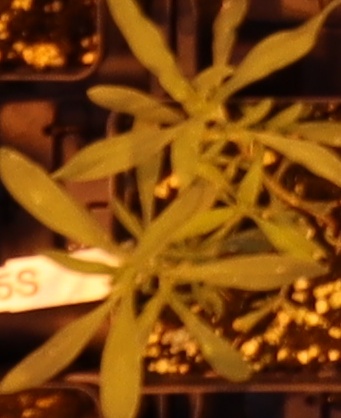
Label: Kochia